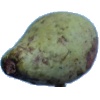
Label: Pear Stone 1